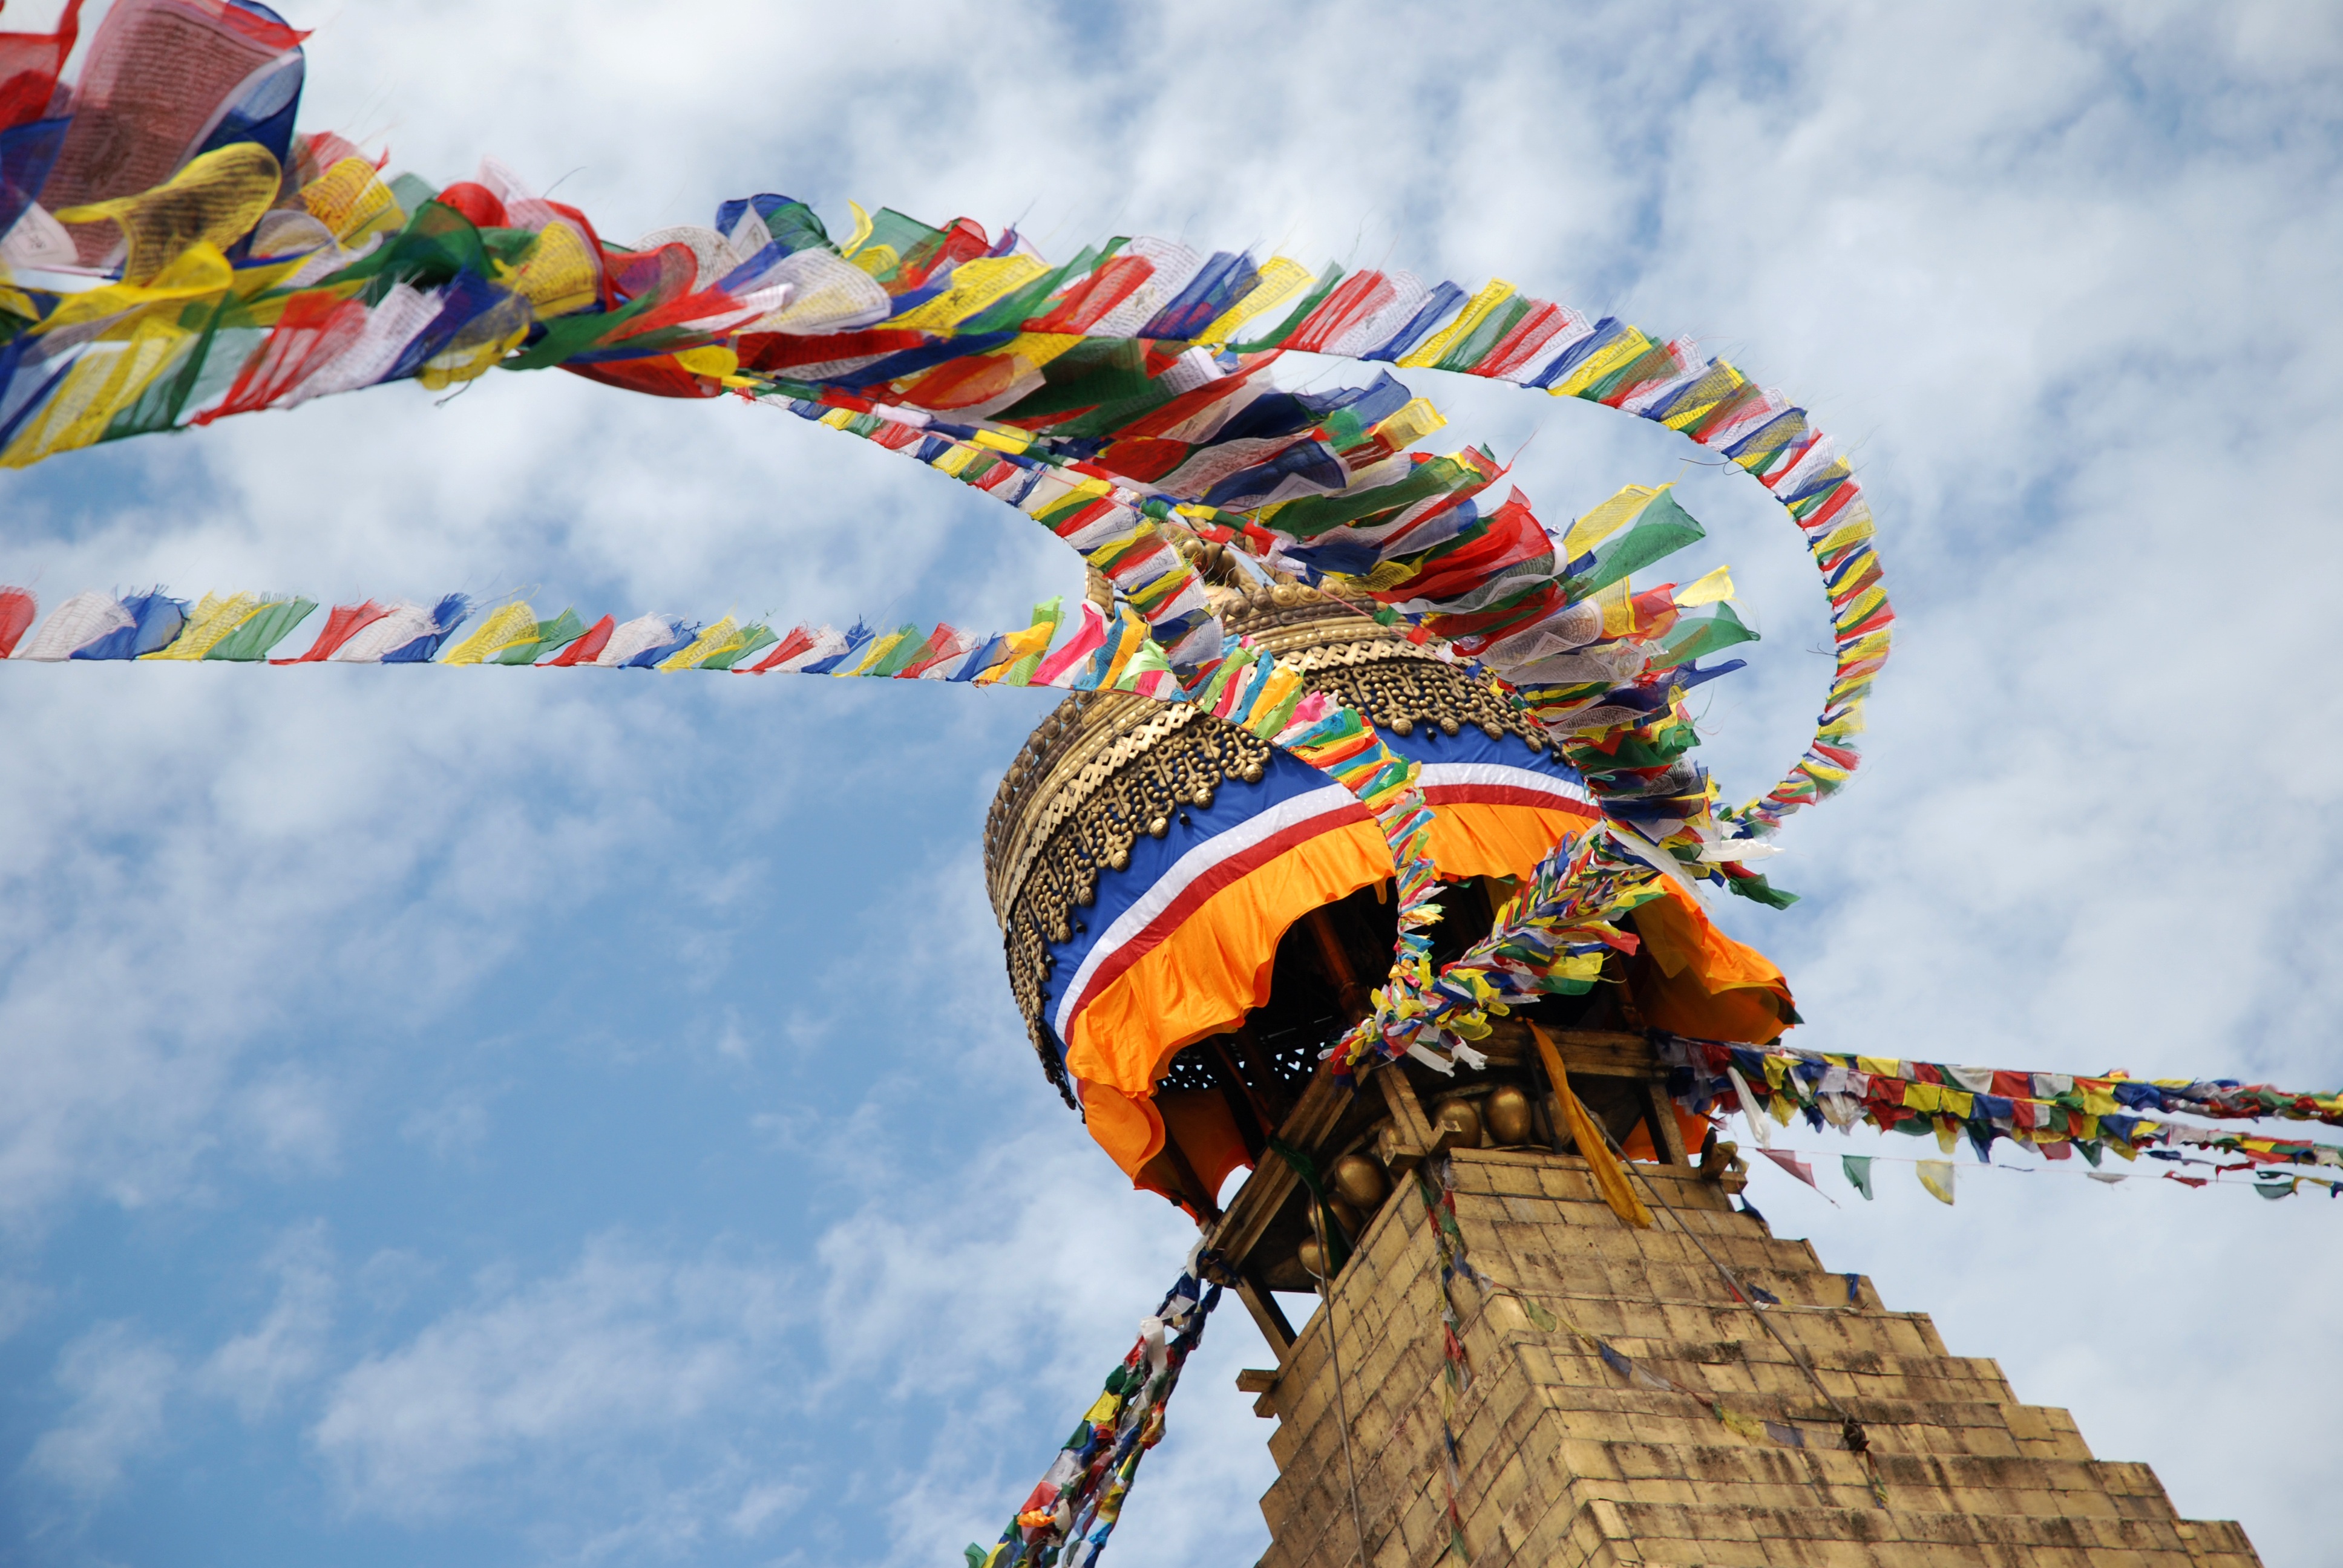
recreation, amusement park, park, buddhism, extreme sport, roller coaster, nepal, buddha, amusement ride, outdoor recreation, nonbuilding structure